Les Disques du Crépuscule

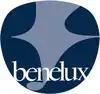
Current Factory Benelux logo

Les Disques du Crépuscule is an independent record label founded in Belgium in 1980 by Michel Duval and Annik Honoré. It also had a prominent associated sublabel, Factory Benelux. Both are now run by former employee James Nice.